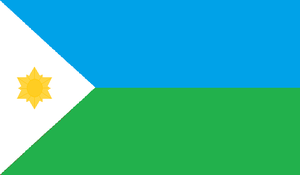
Cet article présente une liste des principales villes d'Équateur jusqu'en 2012.
El Chaco est un canton d'Équateur situé dans la province de Napo.